Fritz August Breuhaus

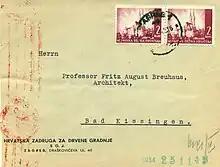
1942: Letter sent from Zagreb - NDH to Bad Kissingen for architect Fritz August Breuhaus

The next step in his career showed off his interior design skills. He worked on the interior of the "Bremen" luxury liner. But Breuhaus’s is most famous for the interiors of the "Hindenburg" passenger airship. He used lightweight tubular forms to create very social space, where people are expected to spend their time in the public space, instead of their cramped cabins. It was from these two projects that Breuhaus used to gain the title of Professor from the Free State of Bavaria. He wanted this title because he understood the promotional value of an academic title.